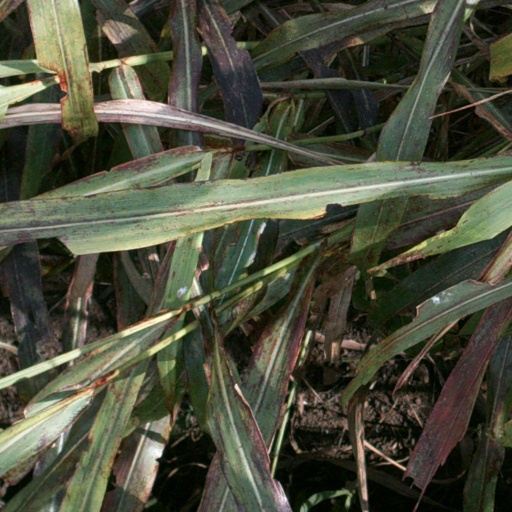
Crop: sorghum